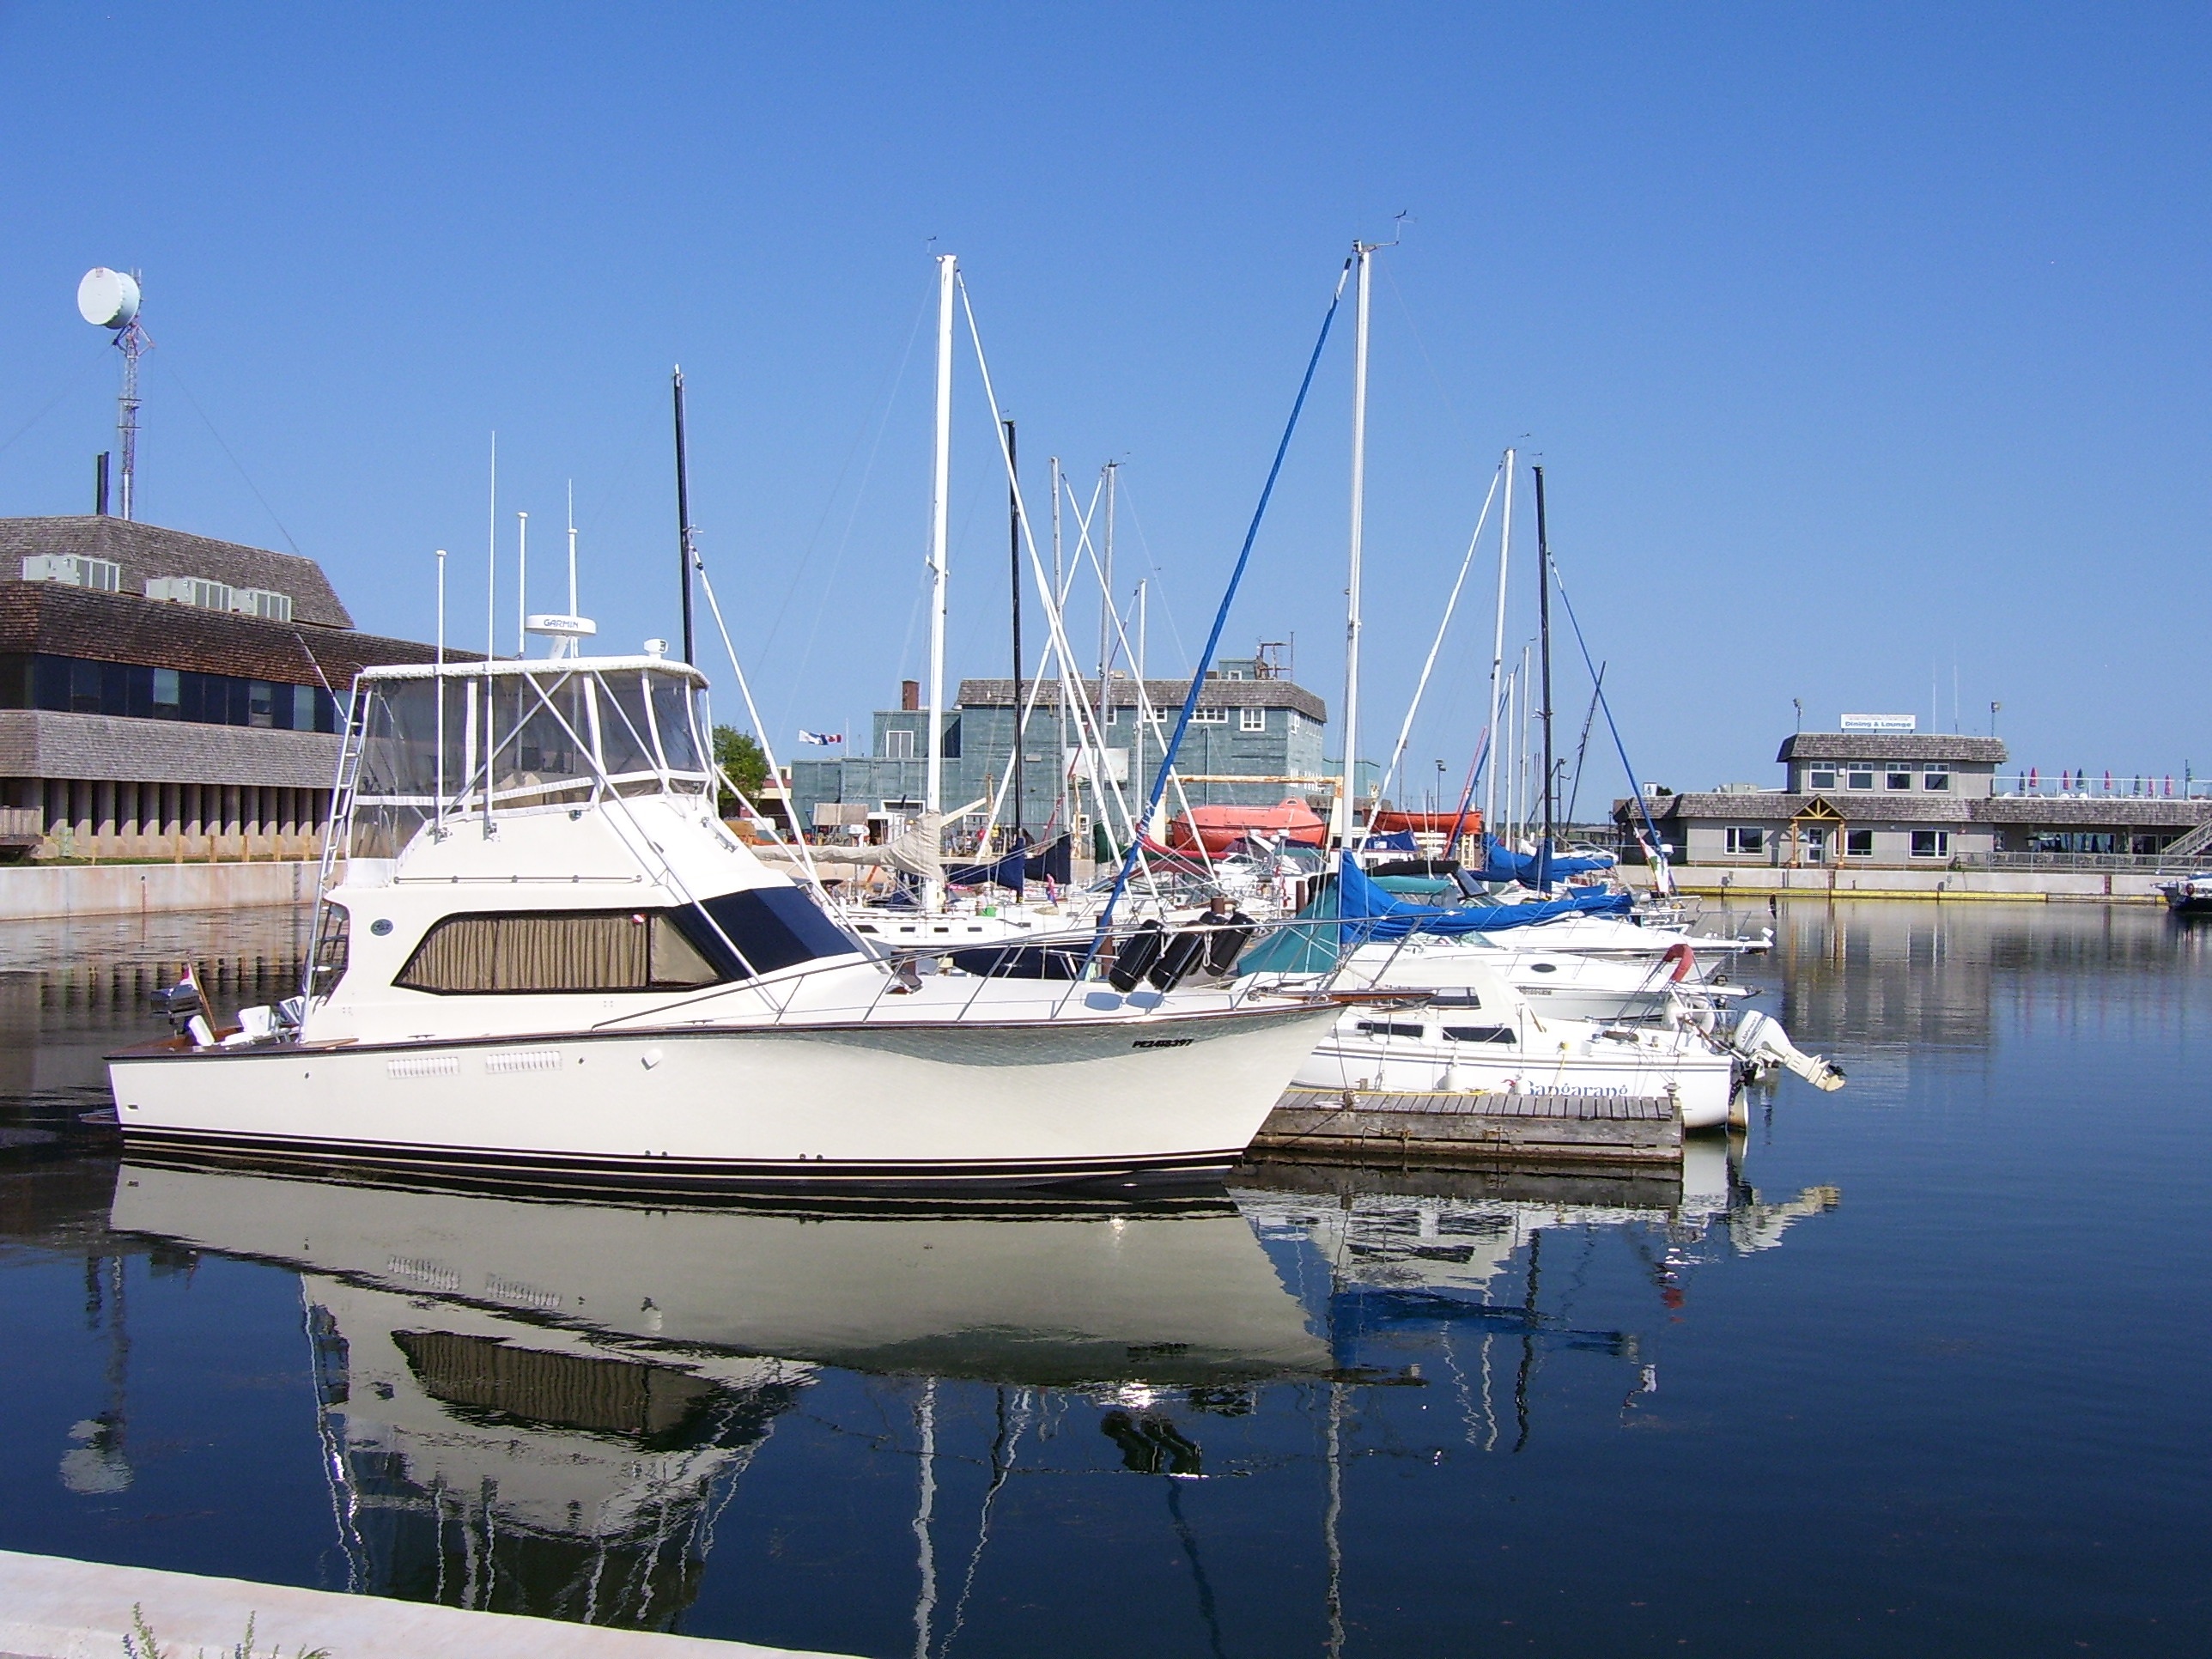
sea, water, dock, boat, pier, vacation, travel, recreation, transport, vessel, vehicle, mast, sailing, yacht, bay, harbor, harbour, marina, port, leisure, sailboat, cruise, nautical, boating, boats, sail, marine, channel, watercraft, yachting, fishing vessel